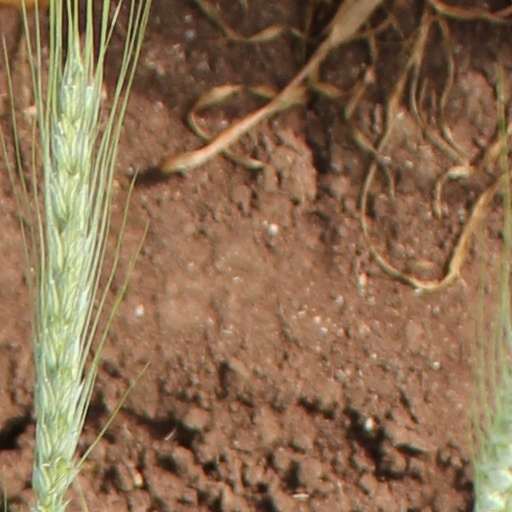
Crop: wheat